Hubbert peak theory

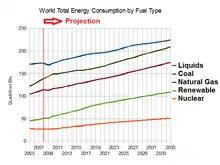
World energy consumption & predictions, 2005–2035. "Source: International Energy Outlook 2011."

Insofar as economic growth is driven by oil consumption growth, post-peak societies must adapt. Hubbert believed: